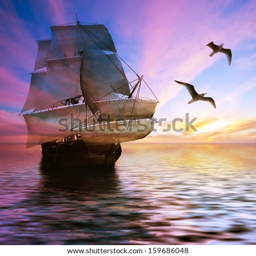
sailboat against a beautiful landscape